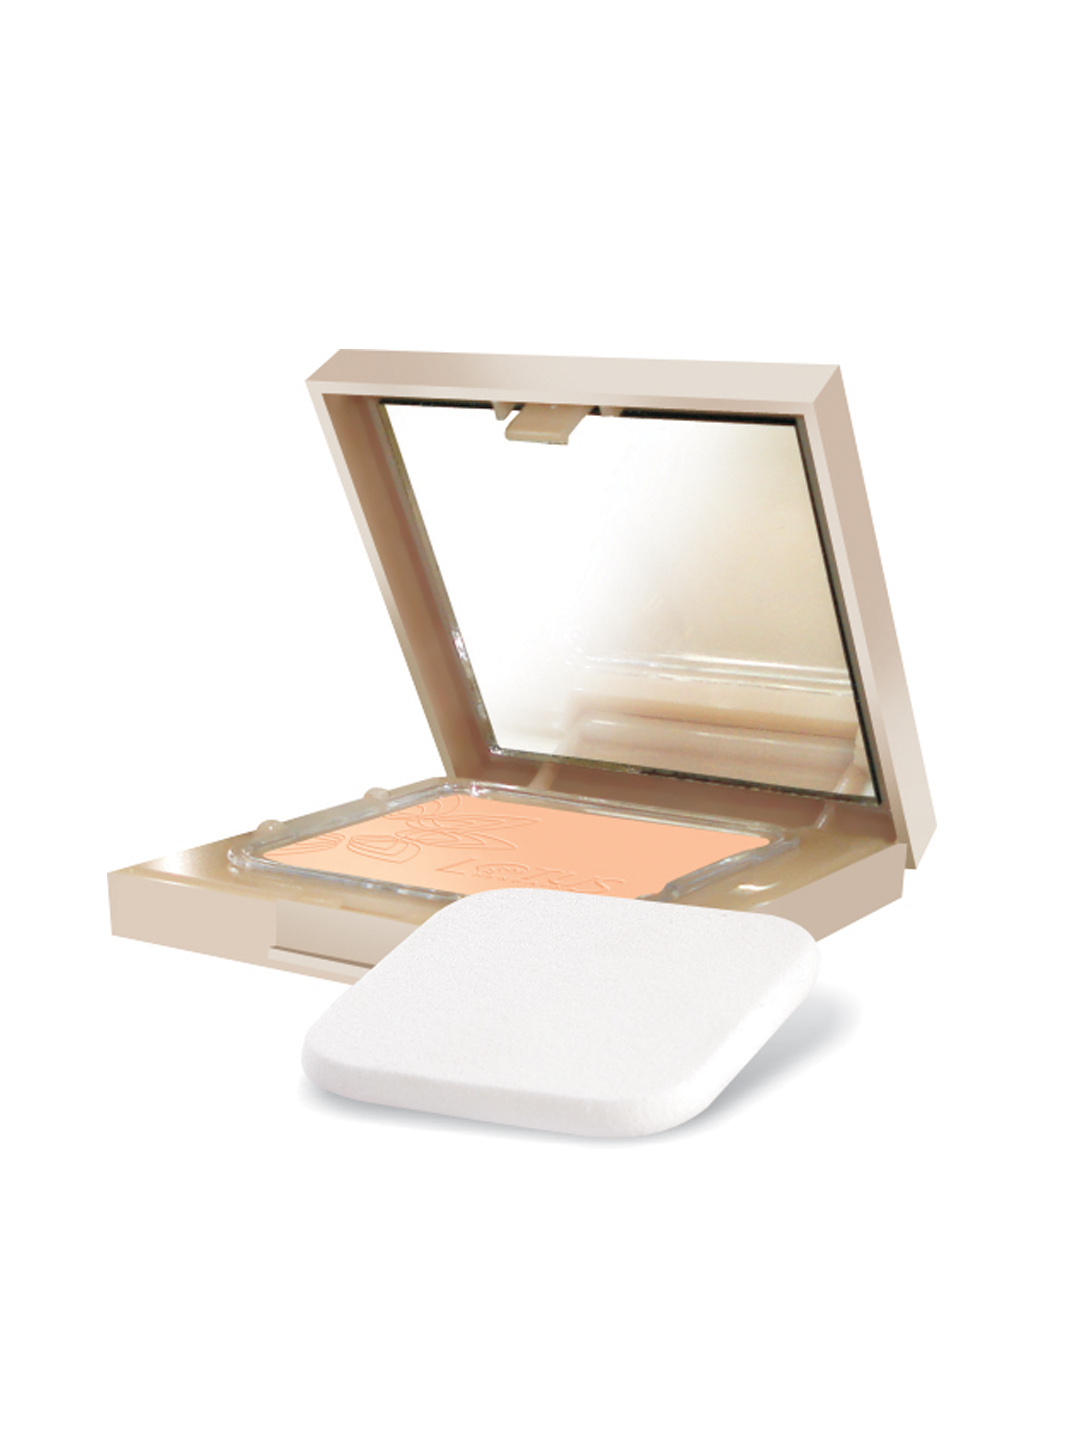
Lotus Herbals Pure Radiance Light Choco Compact 555
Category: Personal Care / Makeup / Compact
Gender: Women
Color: Skin
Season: Spring 2017
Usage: NA